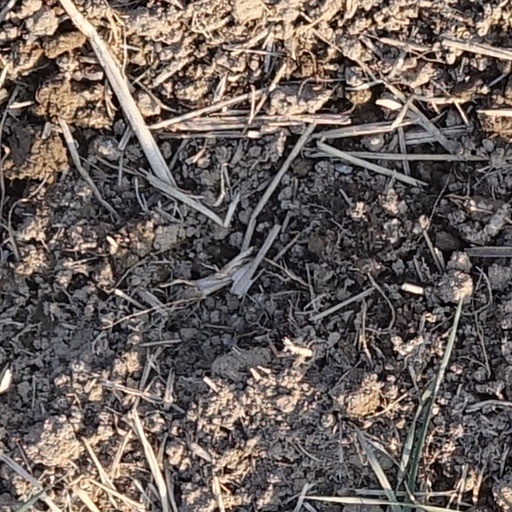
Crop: wheat